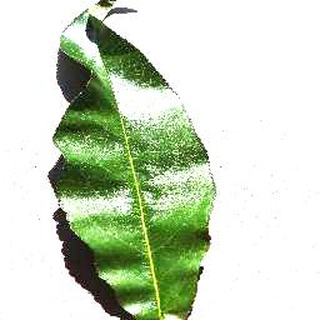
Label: healthy_peach